Joe Johnson (basketball)

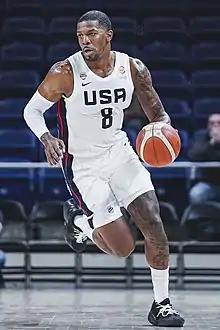
Johnson in 2022

Joe Marcus Johnson (born June 29, 1981) is an American former professional basketball player. Nicknamed "Iso Joe", he played college basketball for the Arkansas Razorbacks. After two years with Arkansas, he declared for the 2001 NBA draft where he was drafted 10th overall by the Boston Celtics.